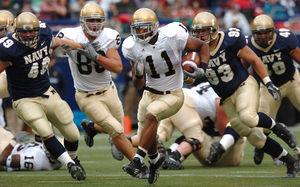
L'équipe de football américain du Fighting Irish de Notre Dame représente l'Université Notre-Dame-du-Lac située à Notre Dame dans l'Indiana. Brian Kelly en est l'entraîneur actuel.
Le football américain est un sport collectif opposant deux équipes de onze joueurs qui alternent entre la défense et l'attaque. Le but du jeu est de marquer des points en amenant le ballon dans la zone d'en-but adverse. Pour conserver la possession, l'équipe attaquante doit parcourir au moins 10 yards en 4 tentatives. Dans le même temps, l'équipe en défense doit empêcher l'attaque d'atteindre cet objectif, dans le but de reprendre la possession de la balle. Si l'équipe attaquante valide 10 yards ou plus lors de sa possession, elle bénéficie de quatre nouvelles tentatives pour continuer à gagner du terrain. Sinon, la possession de la balle change de camp et les rôles, défense/attaque, s'inversent.